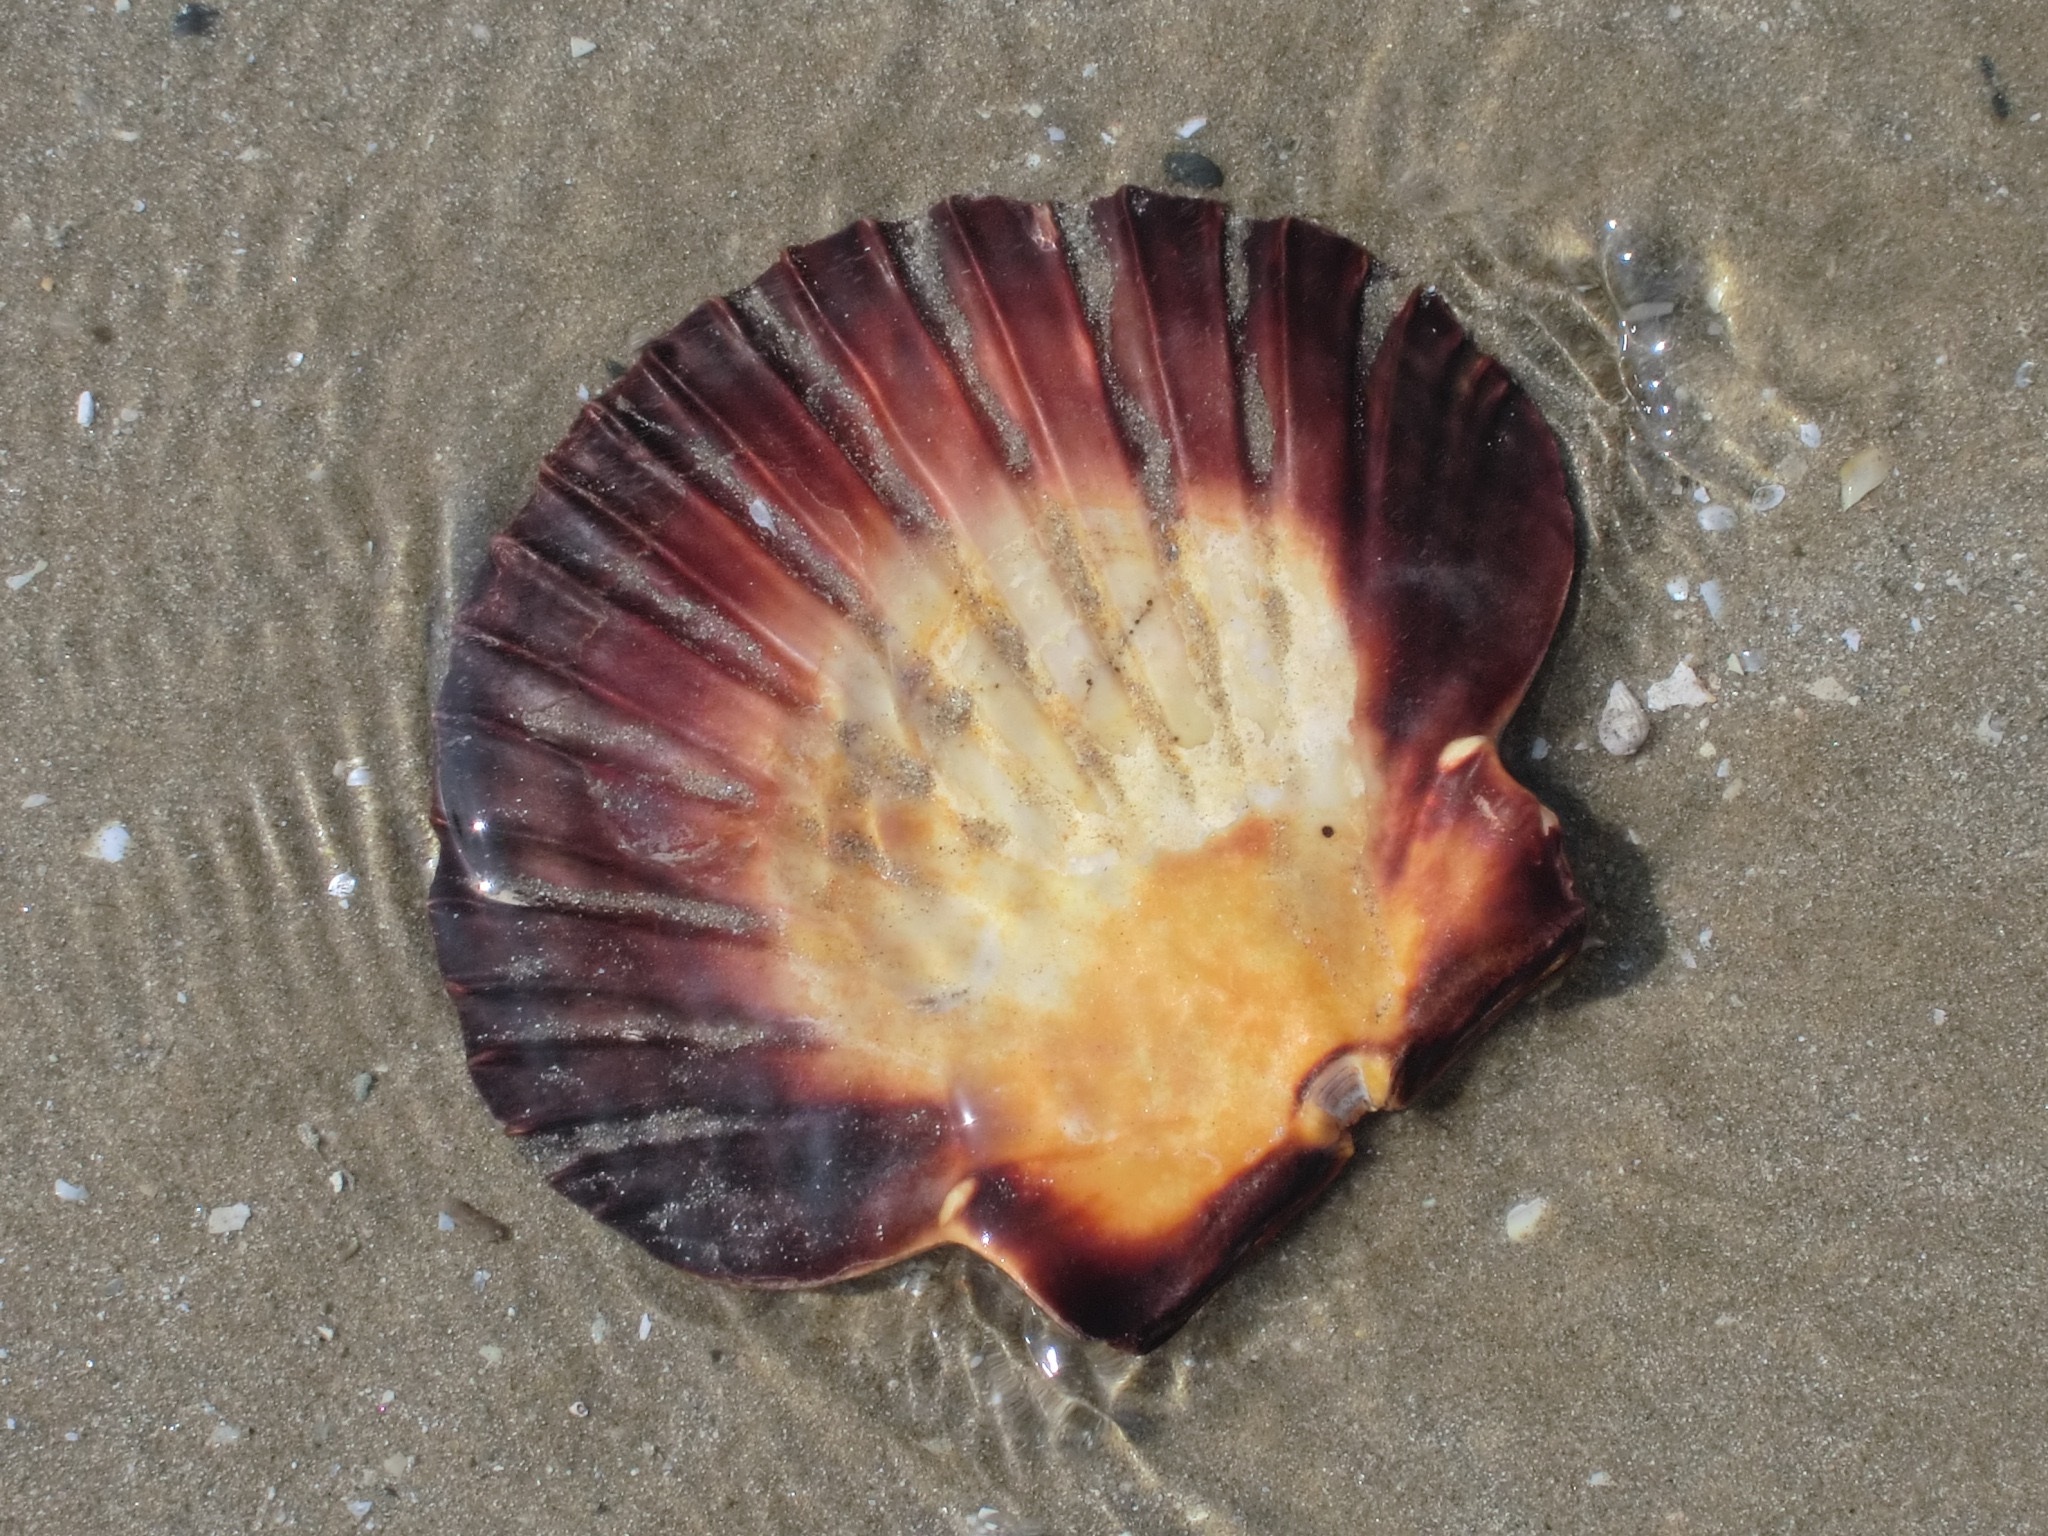
beach, sea, leaf, wave, biology, shell, invertebrate, seashell, brittany, macro photography, medicinal mushroom, marine biology